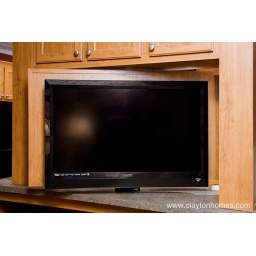
Watch TV in the living room or the kitchen! This swiveling panel allows you watch television in either room!